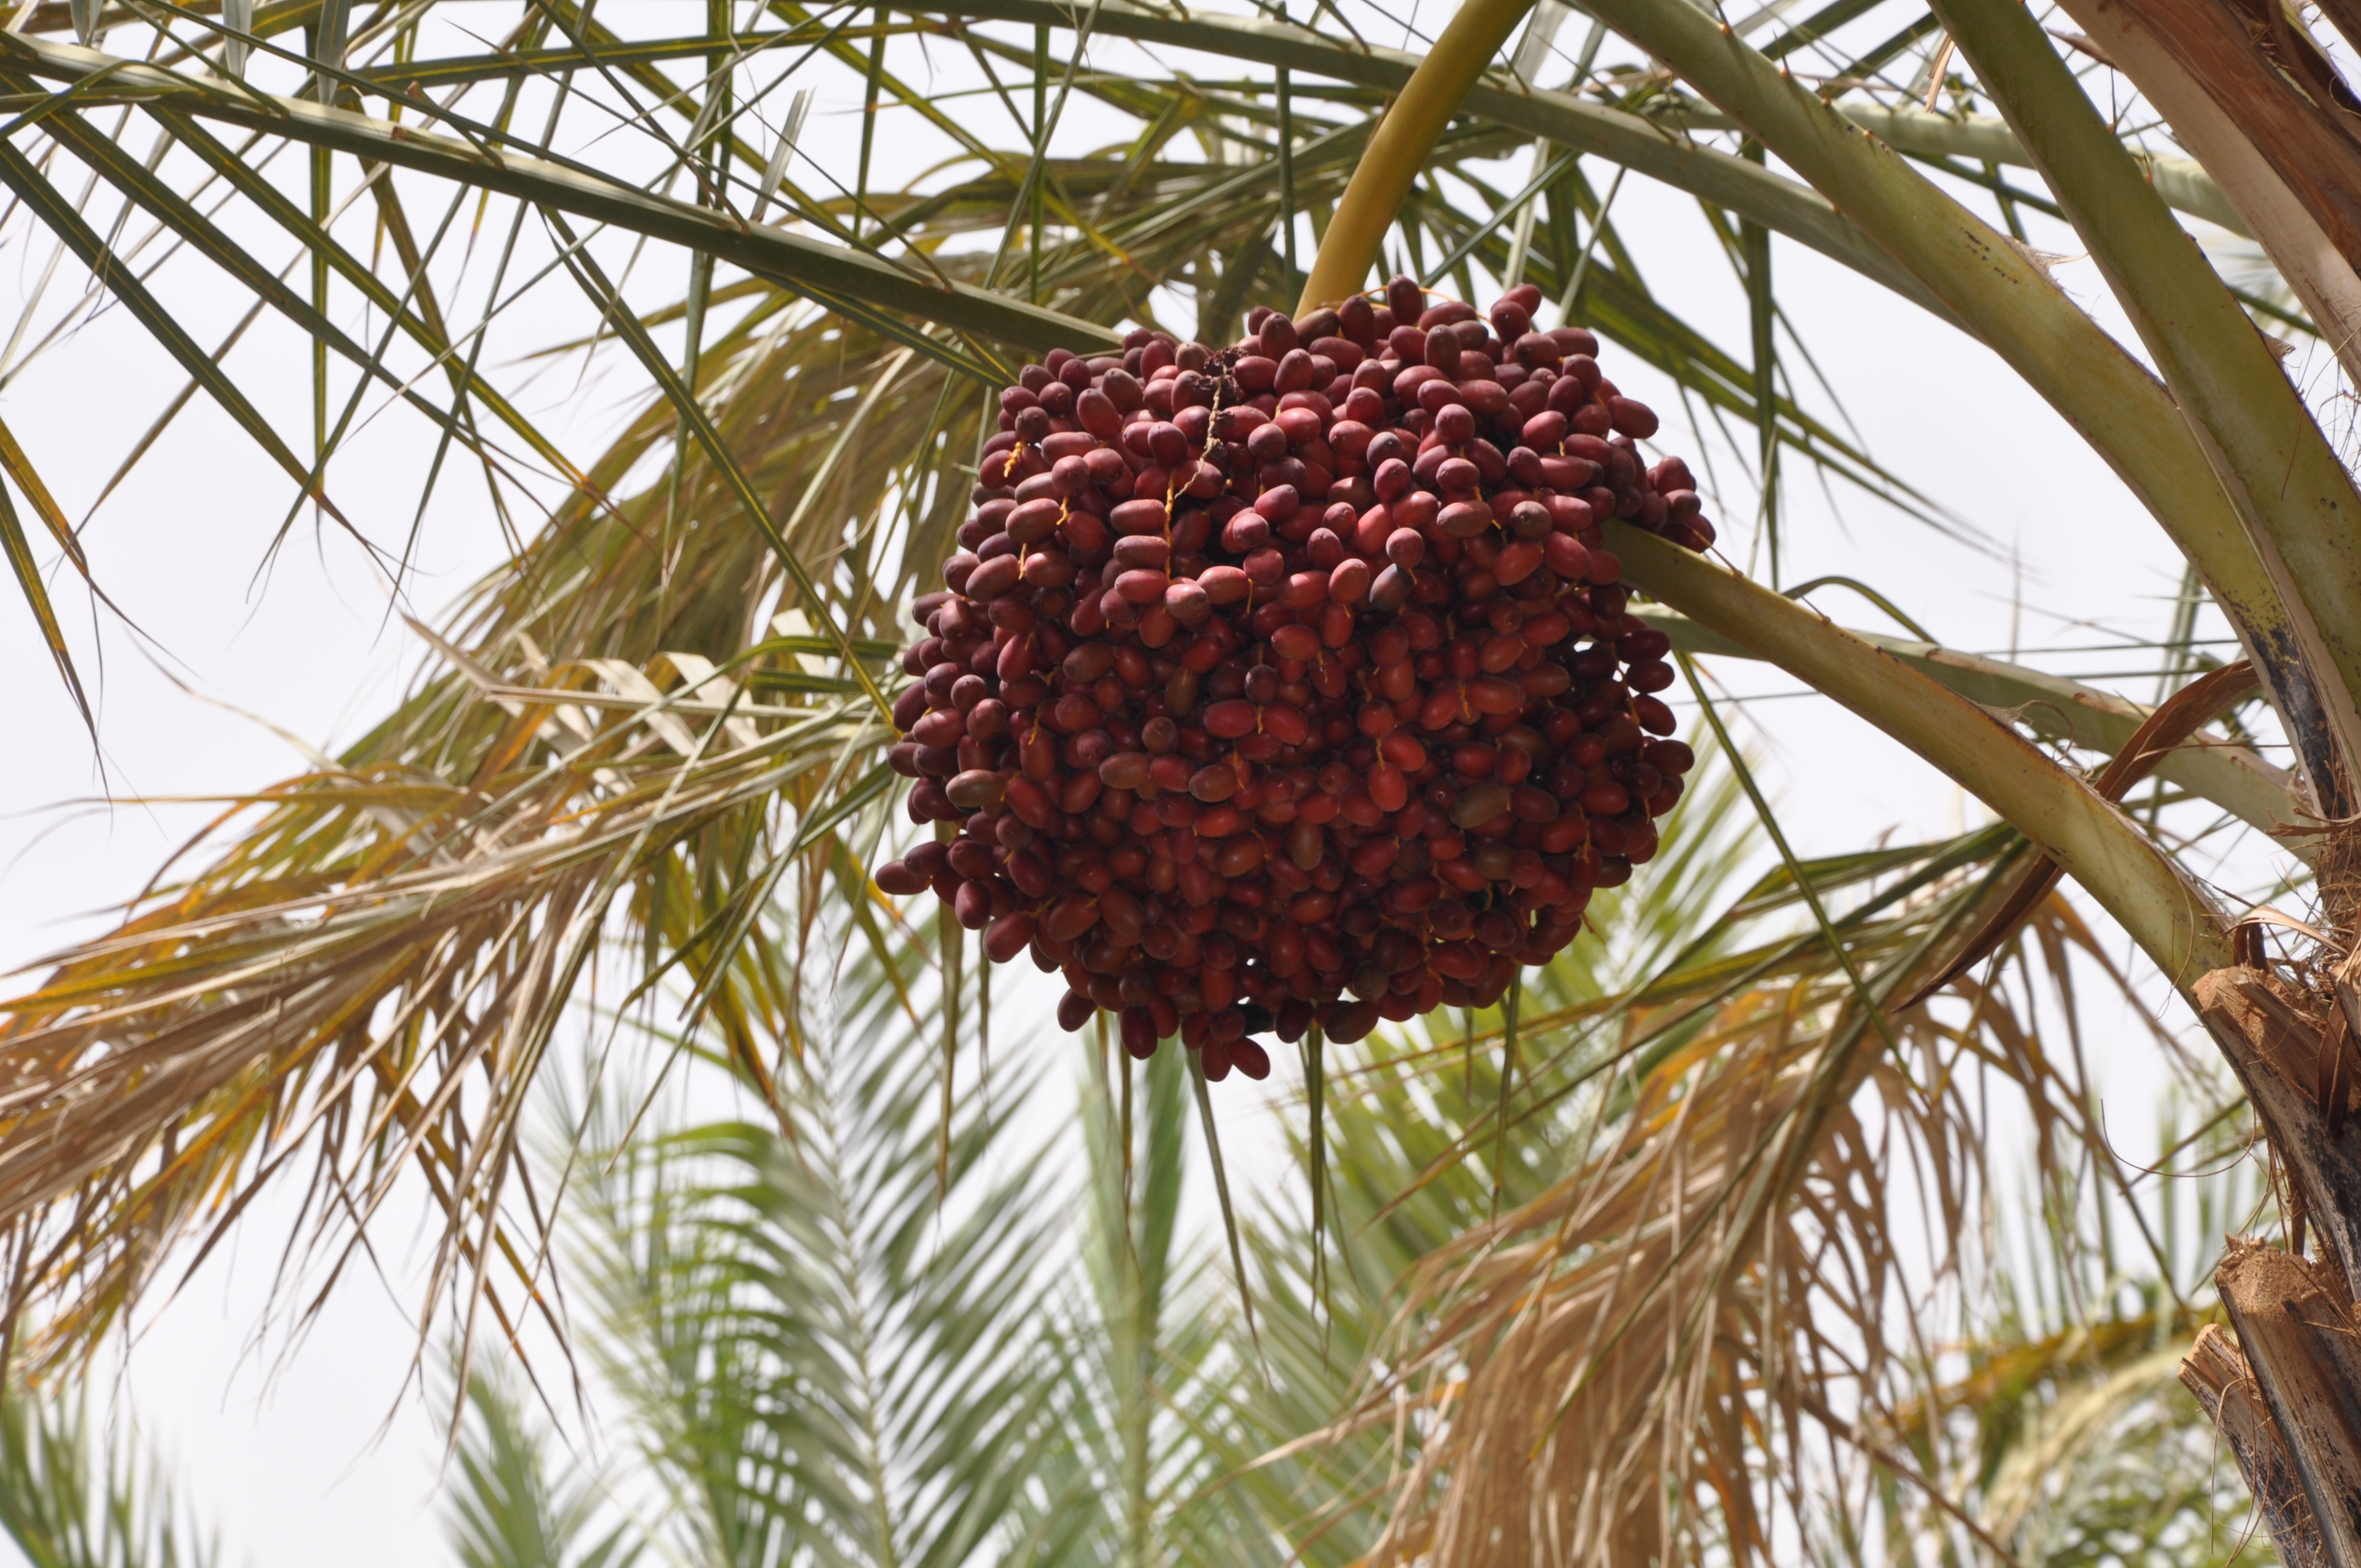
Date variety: bouisthami